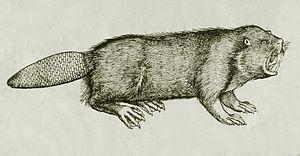
Gravure d'un castor, in chap. ""Quadrup Ferorum (quadrupèdes sauvages), p 84, in Historiae animalium (Zürich, 1551) par Conrad Gessner (1516-1565). Il existe aussi des version colorées (aquarellée) de cette gravure."
Le Castor d’Europe, Castor commun ou Castor d’Eurasie est une espèce de mammifères de la famille des Castoridae. C’est le plus grand des rongeurs aquatiques autochtones d’Eurasie et de l’hémisphère nord.